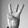
ASL letter: W